Doug Gilmour

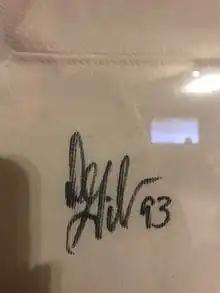
Doug Gilmour's signature and his uniform number 93 (on a t-shirt)

Douglas Robert Gilmour (born June 25, 1963) is a Canadian former professional ice hockey player. He played 20 seasons in the National Hockey League (NHL) for seven different teams. Gilmour was a seventh round selection, 134th overall, of the St. Louis Blues at the 1982 NHL Entry Draft and recorded 1,414 points in 1,474 games in the NHL between 1983 and 2003. A two-time All-Star, he was a member of Calgary's 1989 Stanley Cup championship team and won the Frank J. Selke Trophy as the NHL's best defensive forward in 1992–93. Internationally, he represented Canada three times during his career and was a member of the nation's 1987 Canada Cup championship team.